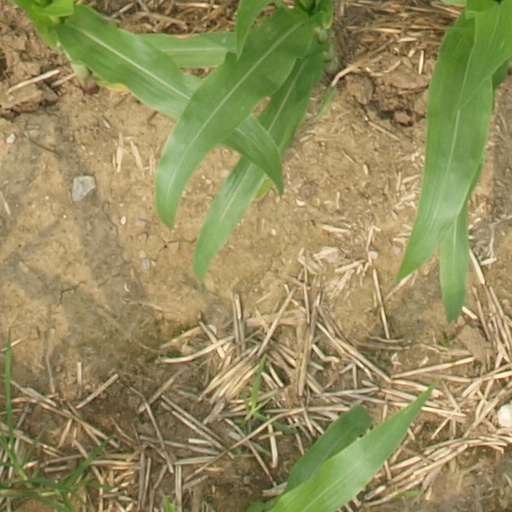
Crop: maize; corn